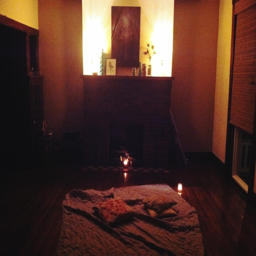
the night i got the keys , my best friend came over and we sat on the floor talking until the wee hours .